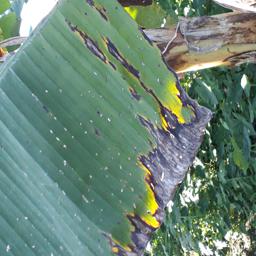
Label: POTASSIUM DEFICIENCY